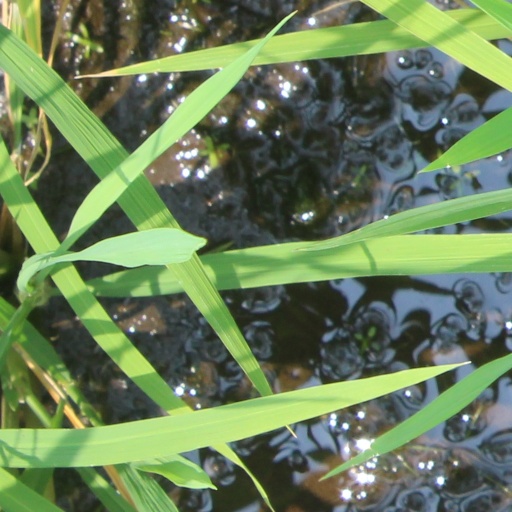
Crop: rice